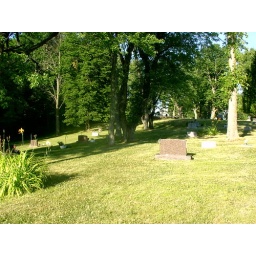
Great Lakes fishermen gone to the big lake in the sky